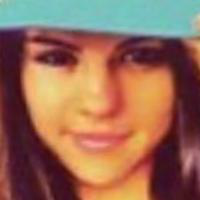
Age group: age 11-20